Masters of the Universe (1987 film)

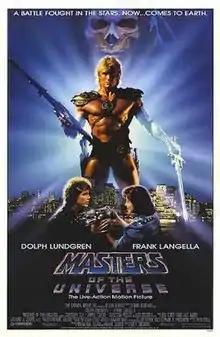
Theatrical release poster

Masters of the Universe (stylized as Masters of the Universe: The Motion Picture) is a 1987 American superhero film based on the "Masters of the Universe" franchise by Mattel. The film was directed by Gary Goddard, produced by Yoram Globus and Menahem Golan, and written by David Odell. It stars Dolph Lundgren, Frank Langella, Jon Cypher, Chelsea Field, Billy Barty, Courteney Cox, Robert Duncan McNeill, and Meg Foster. The film follows two teenagers who meet He-Man, the most powerful man in the universe, who travels to Earth with his friends to stop their archenemy, the evil Skeletor from obtaining a cosmic key that will enable him to take over their home planet of Eternia and the entire universe.